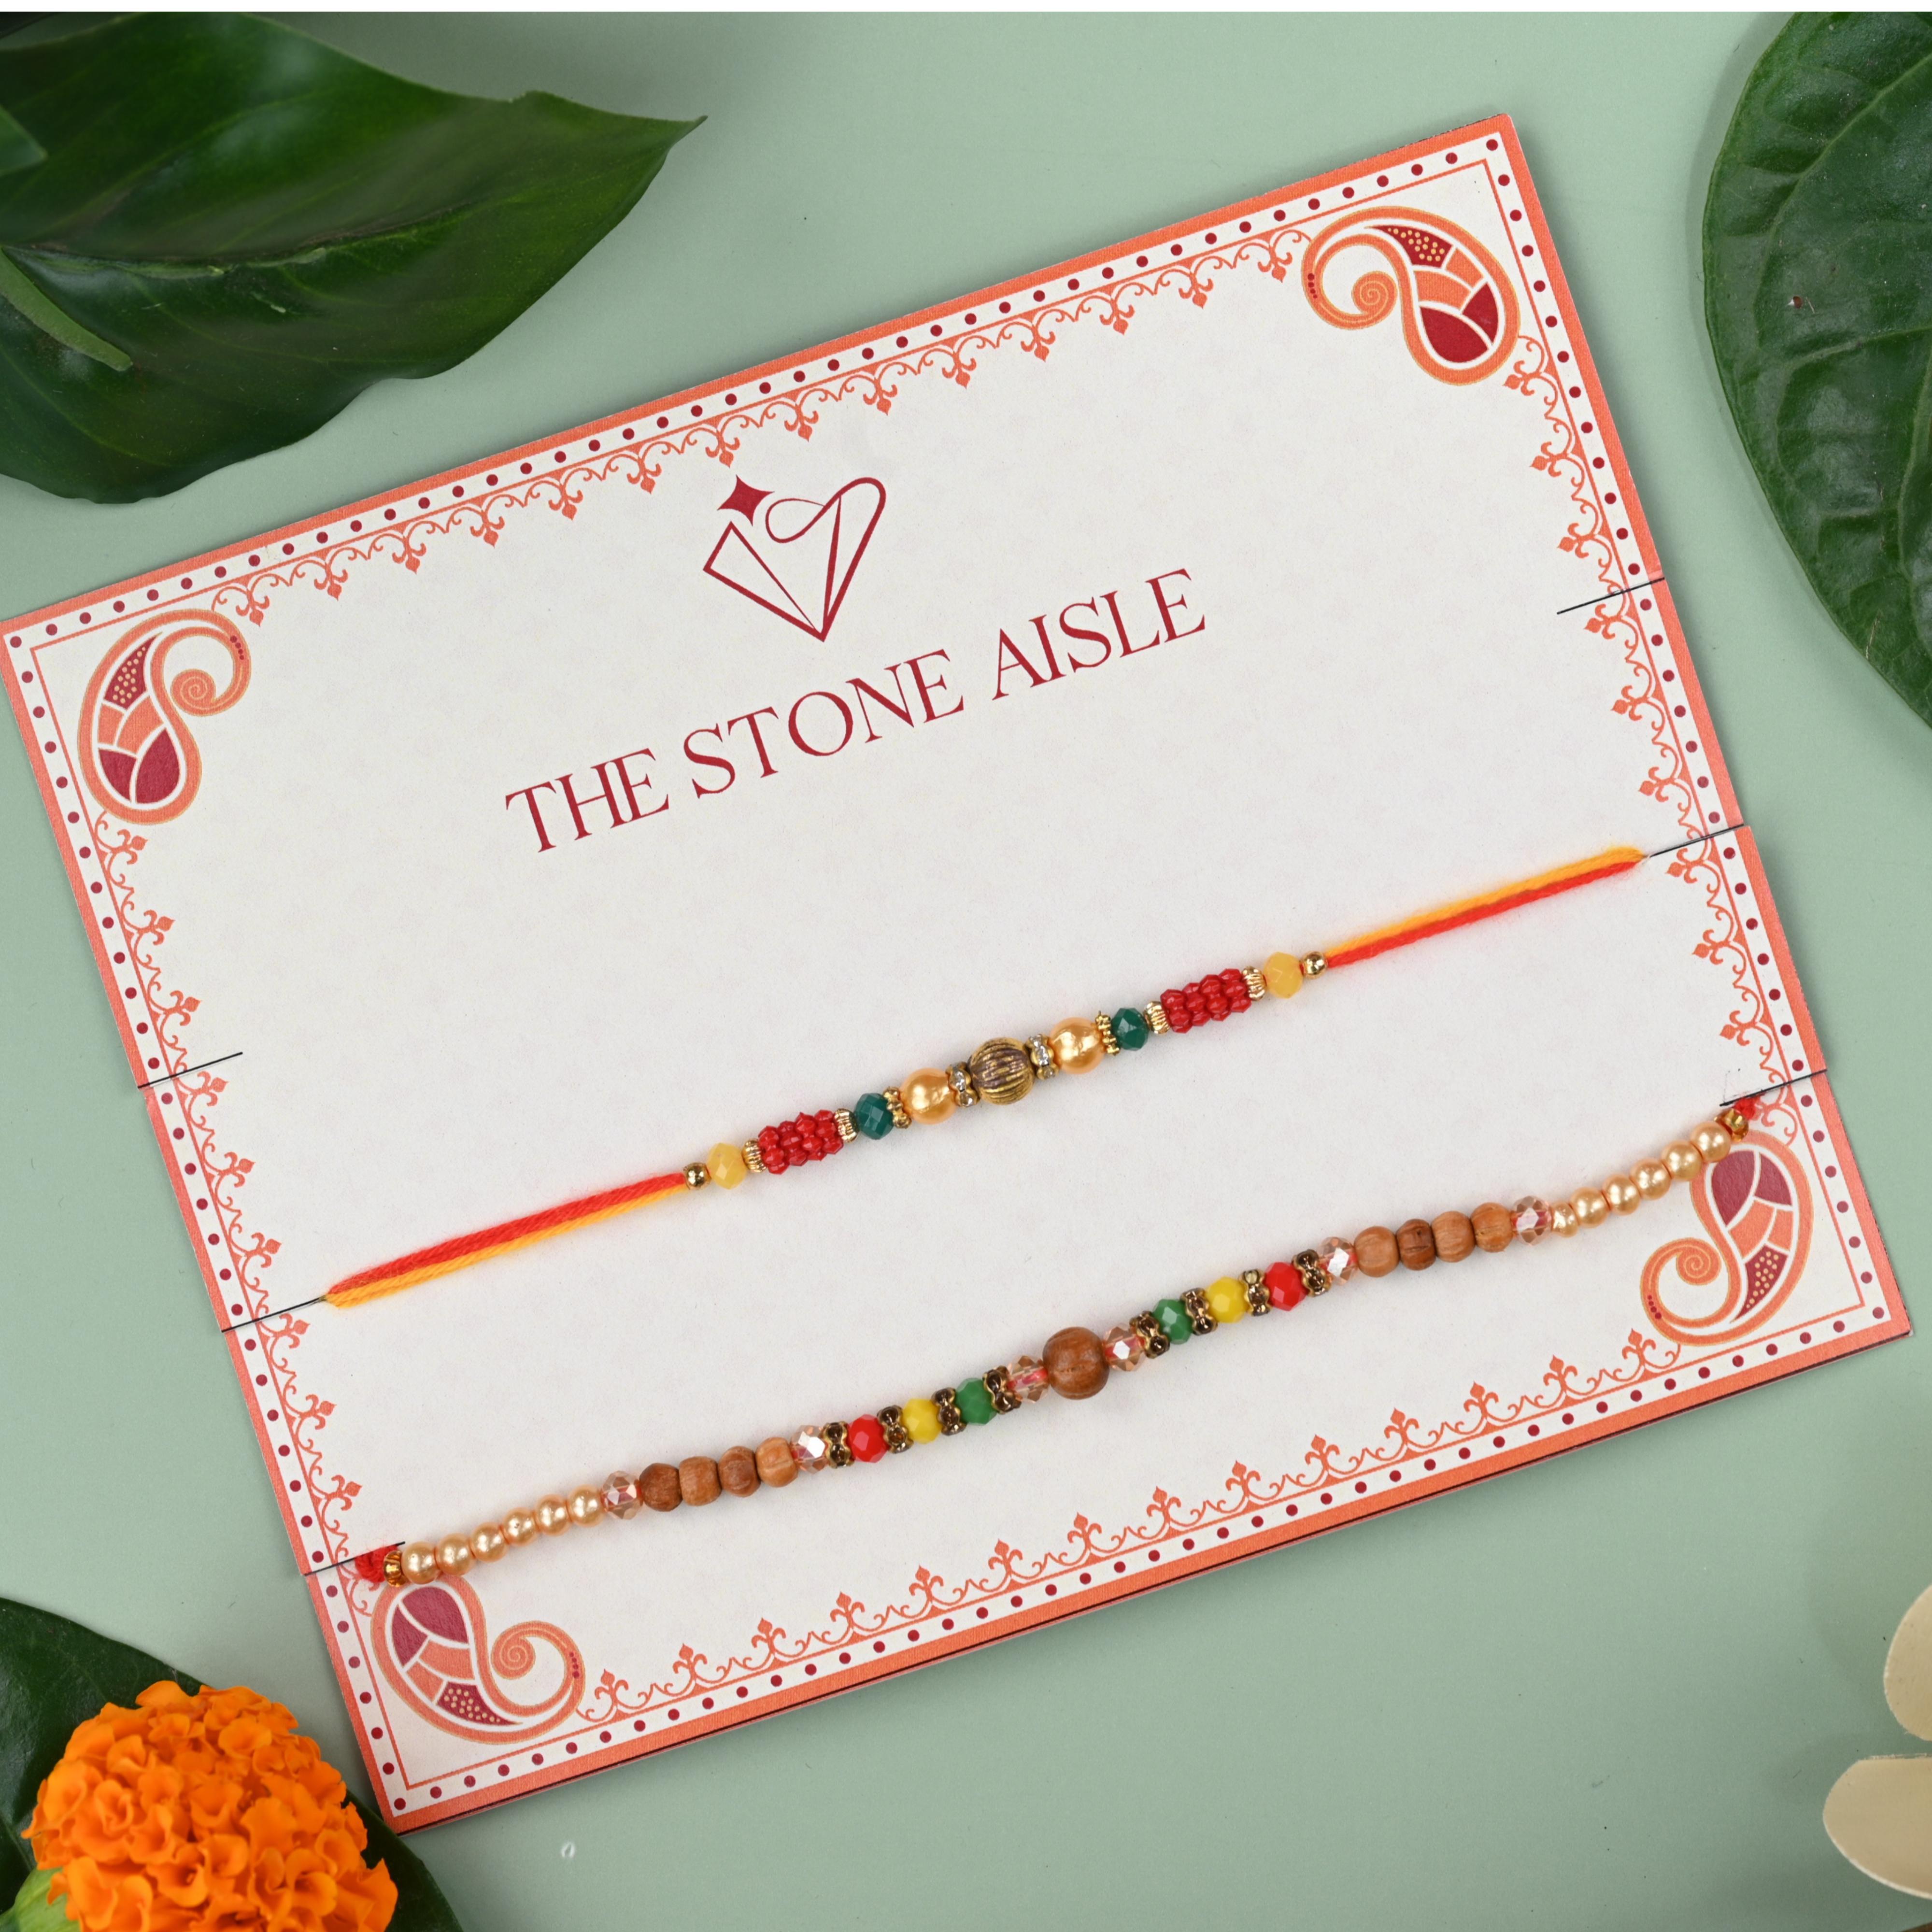
Set of 2 Dori Rakhis for Raksha Bandhan - Handcrafted Traditional Rakhi with Red Threads and Beads
Type: Rakhis
Brand: The Stone Aisle
Price: Rs. 179
Celebrate the sacred festival of Raksha Bandhan with our Set of 2 Dori Rakhis. Each Rakhi in this set is meticulously crafted with high-quality red threads and adorned with vibrant beads and intricate detailing. The traditional Dori design on each Rakhi symbolizes the bond of protection and love between brothers and sisters.